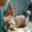
Label: cat